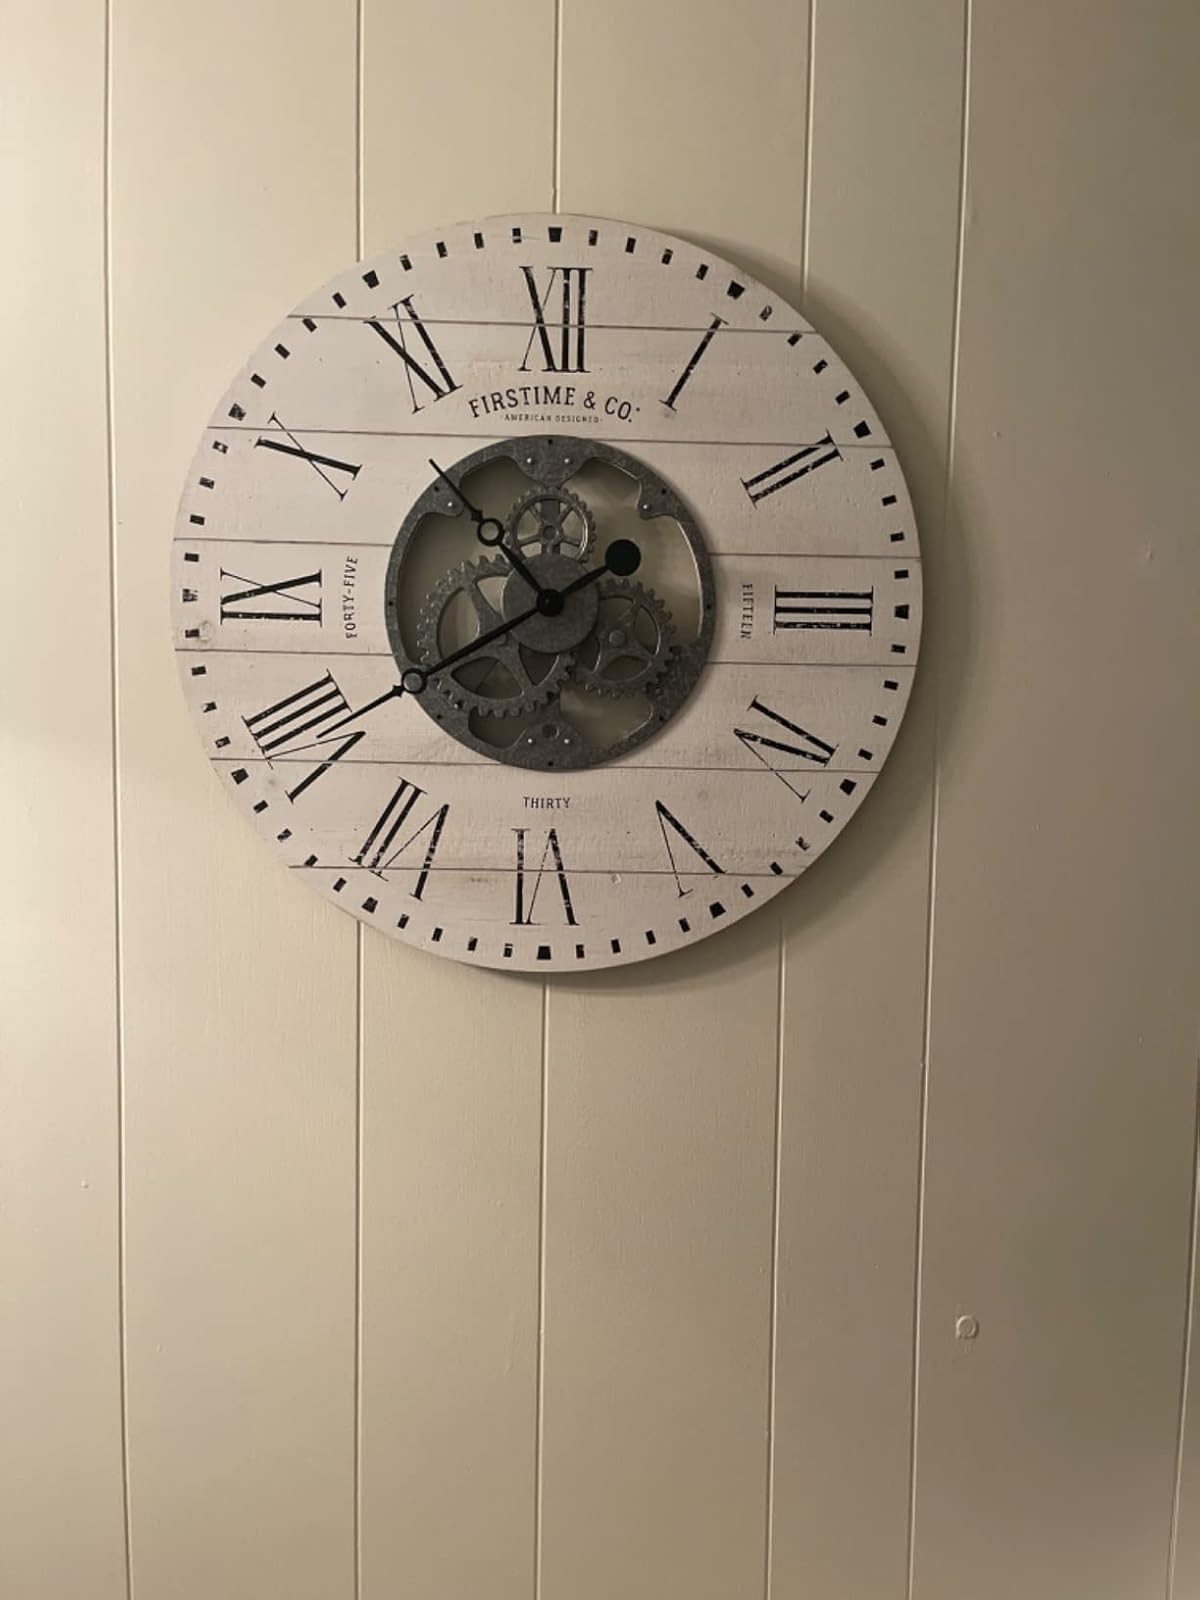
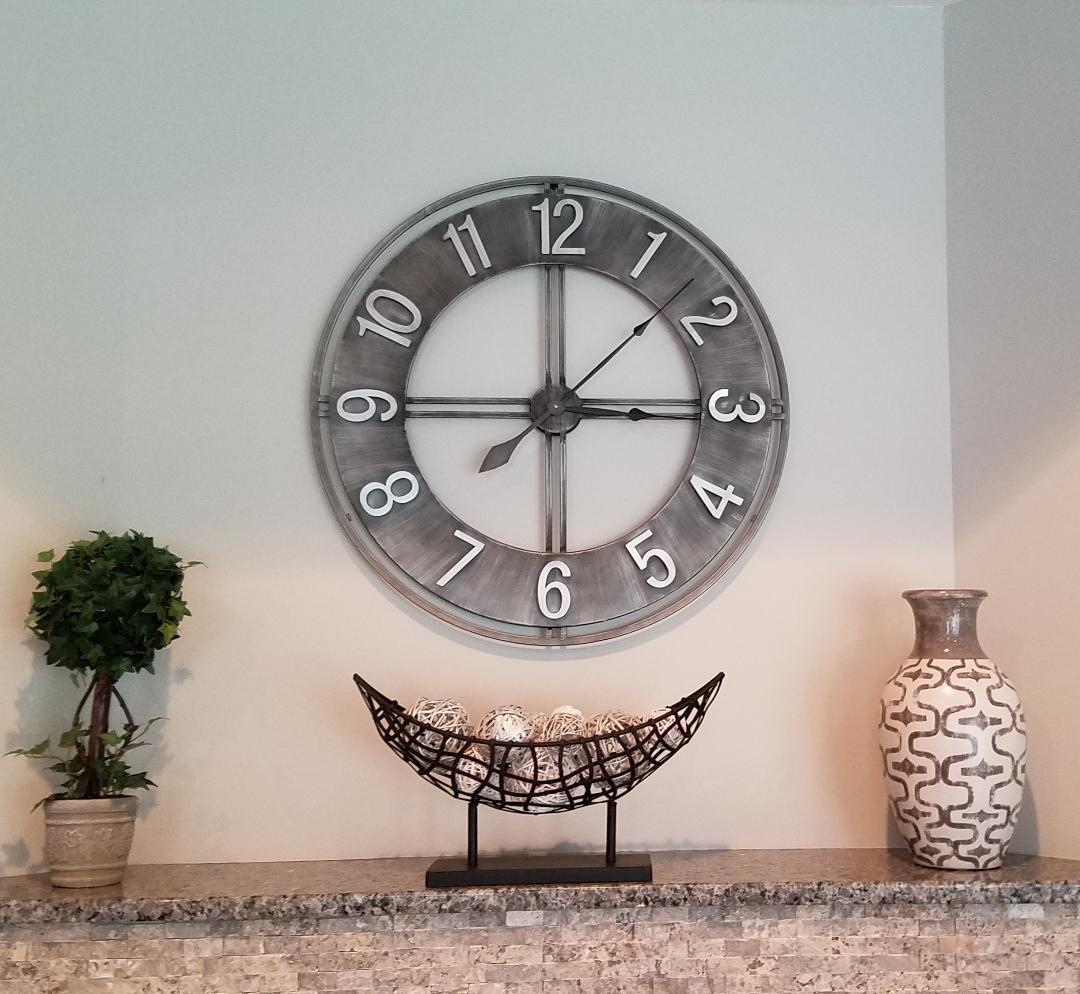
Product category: clock
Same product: no